Beta distribution

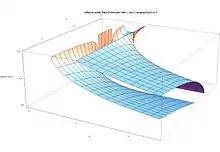
Inflection point location versus α and β showing region with two inflection points

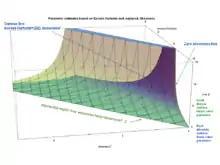
Solutions for parameter estimates vs. (sample) excess Kurtosis and (sample) squared Skewness Beta distribution

The mean absolute deviation around the mean for the beta distribution with shape parameters "α" and "β" is: